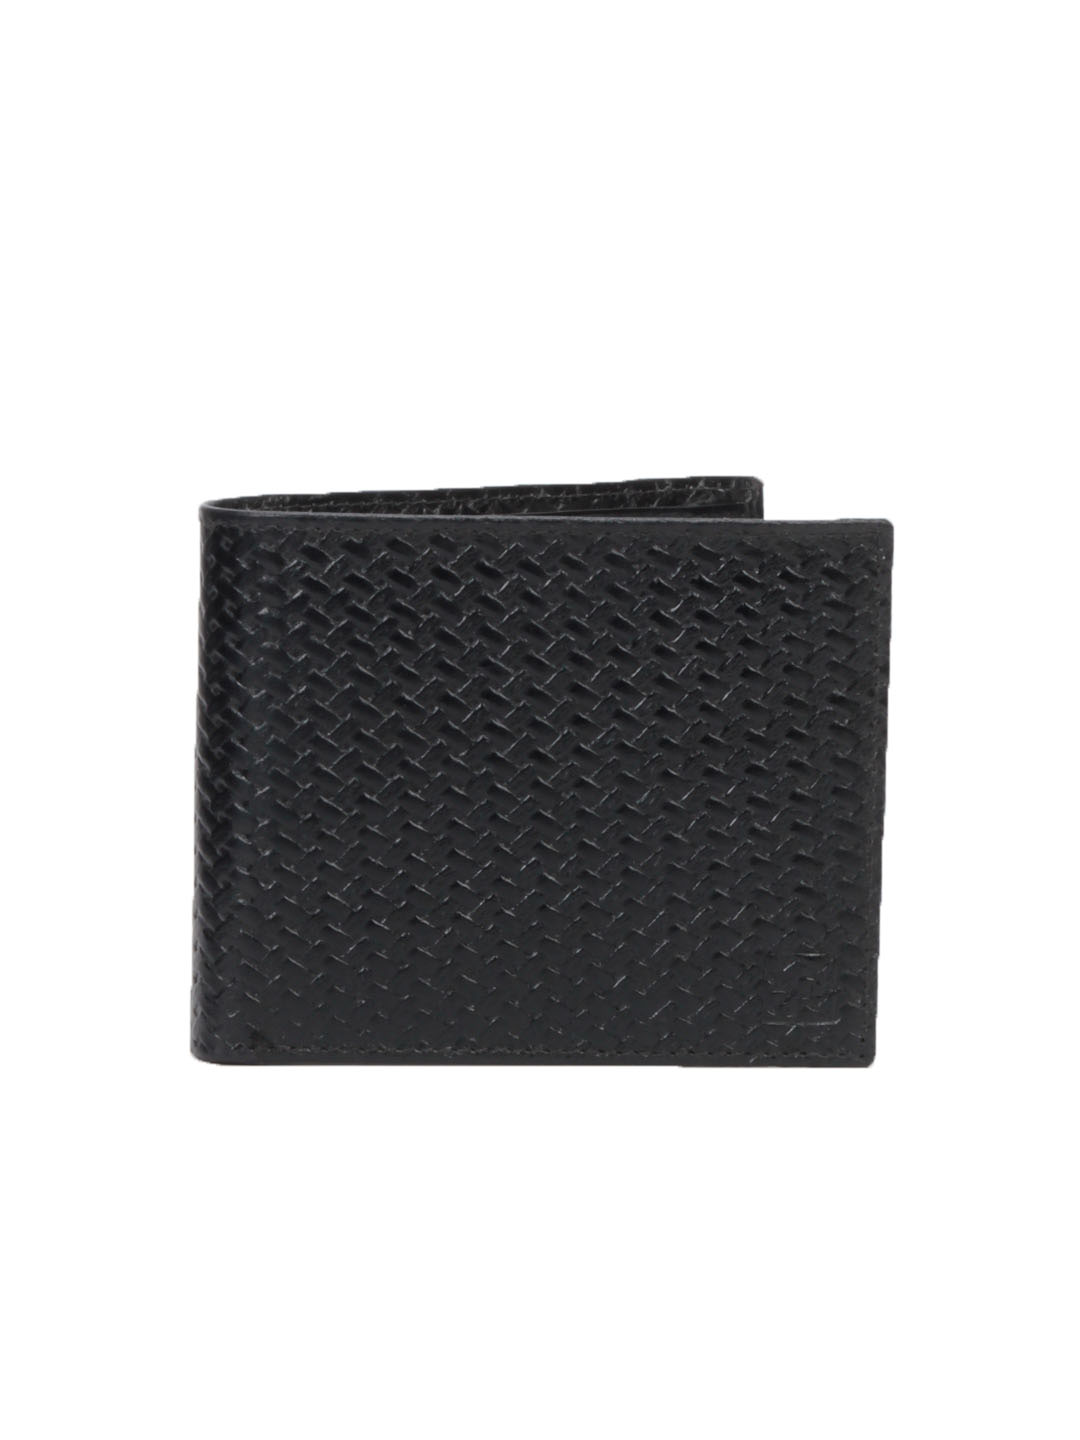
Lino Perros Men Leather Black Wallet
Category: Accessories / Wallets / Wallets
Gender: Men
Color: Black
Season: Winter 2015
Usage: Casual